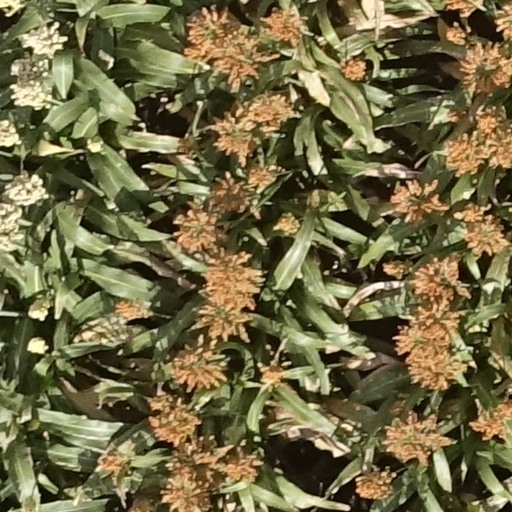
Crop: sorghum